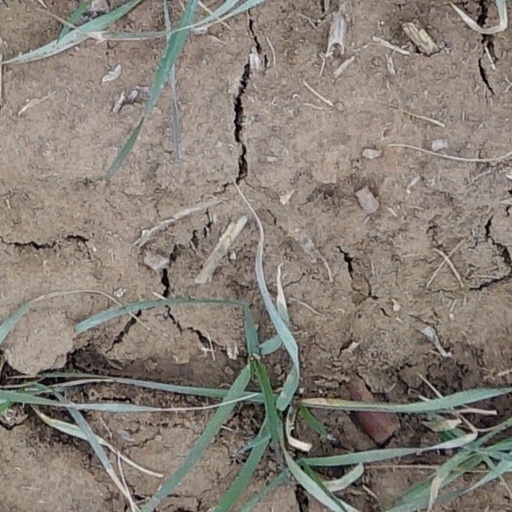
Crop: wheat